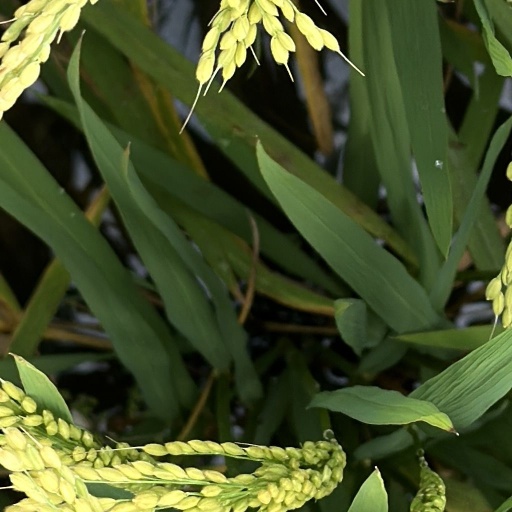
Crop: rice